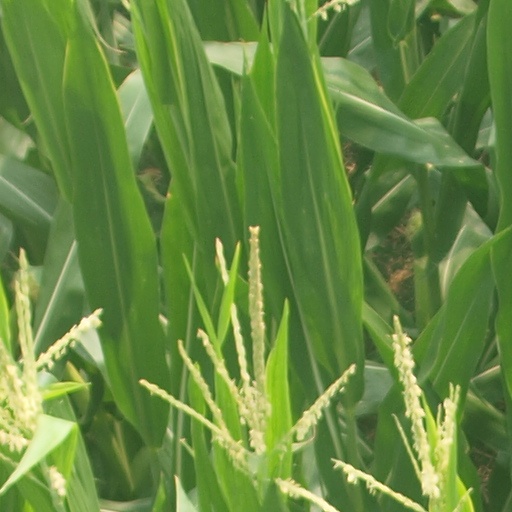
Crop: maize; corn